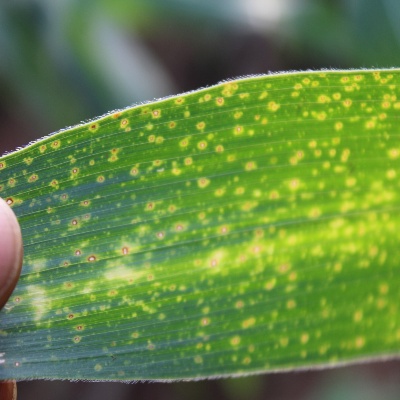
Crop: Maize
Condition: leaf spot